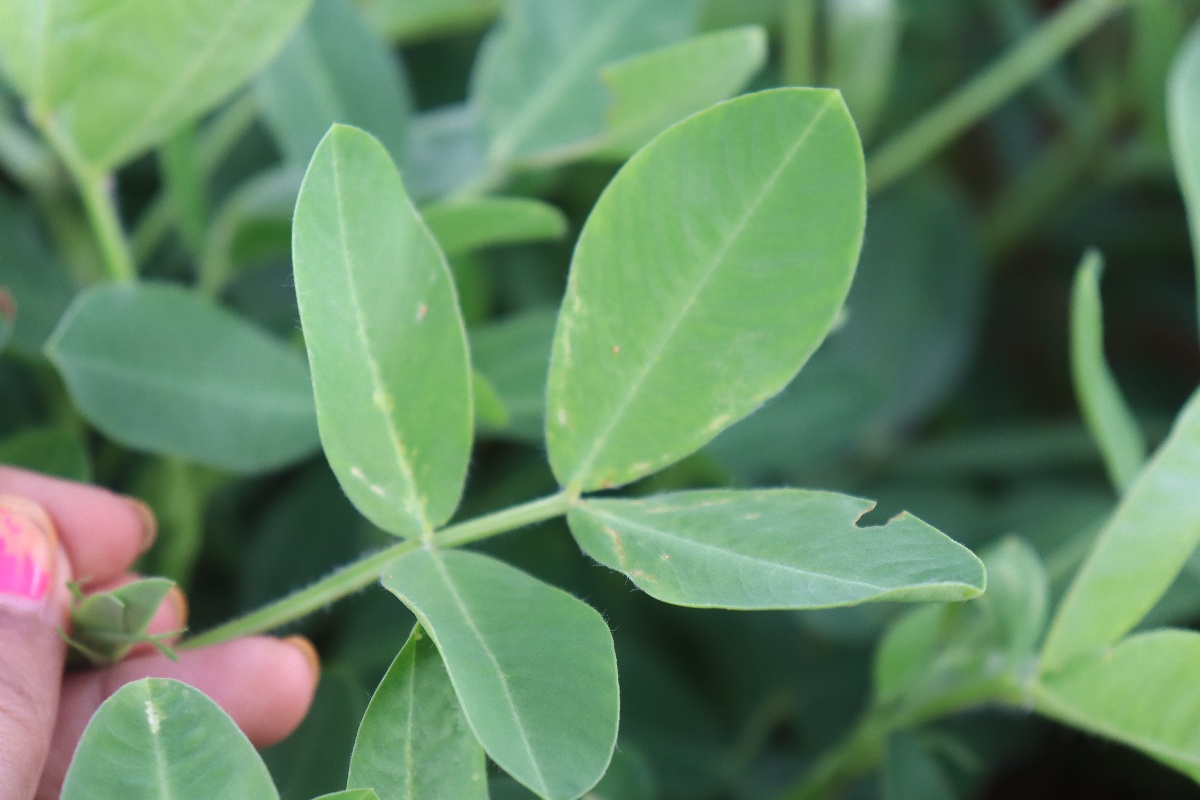
Label: healthy leaf